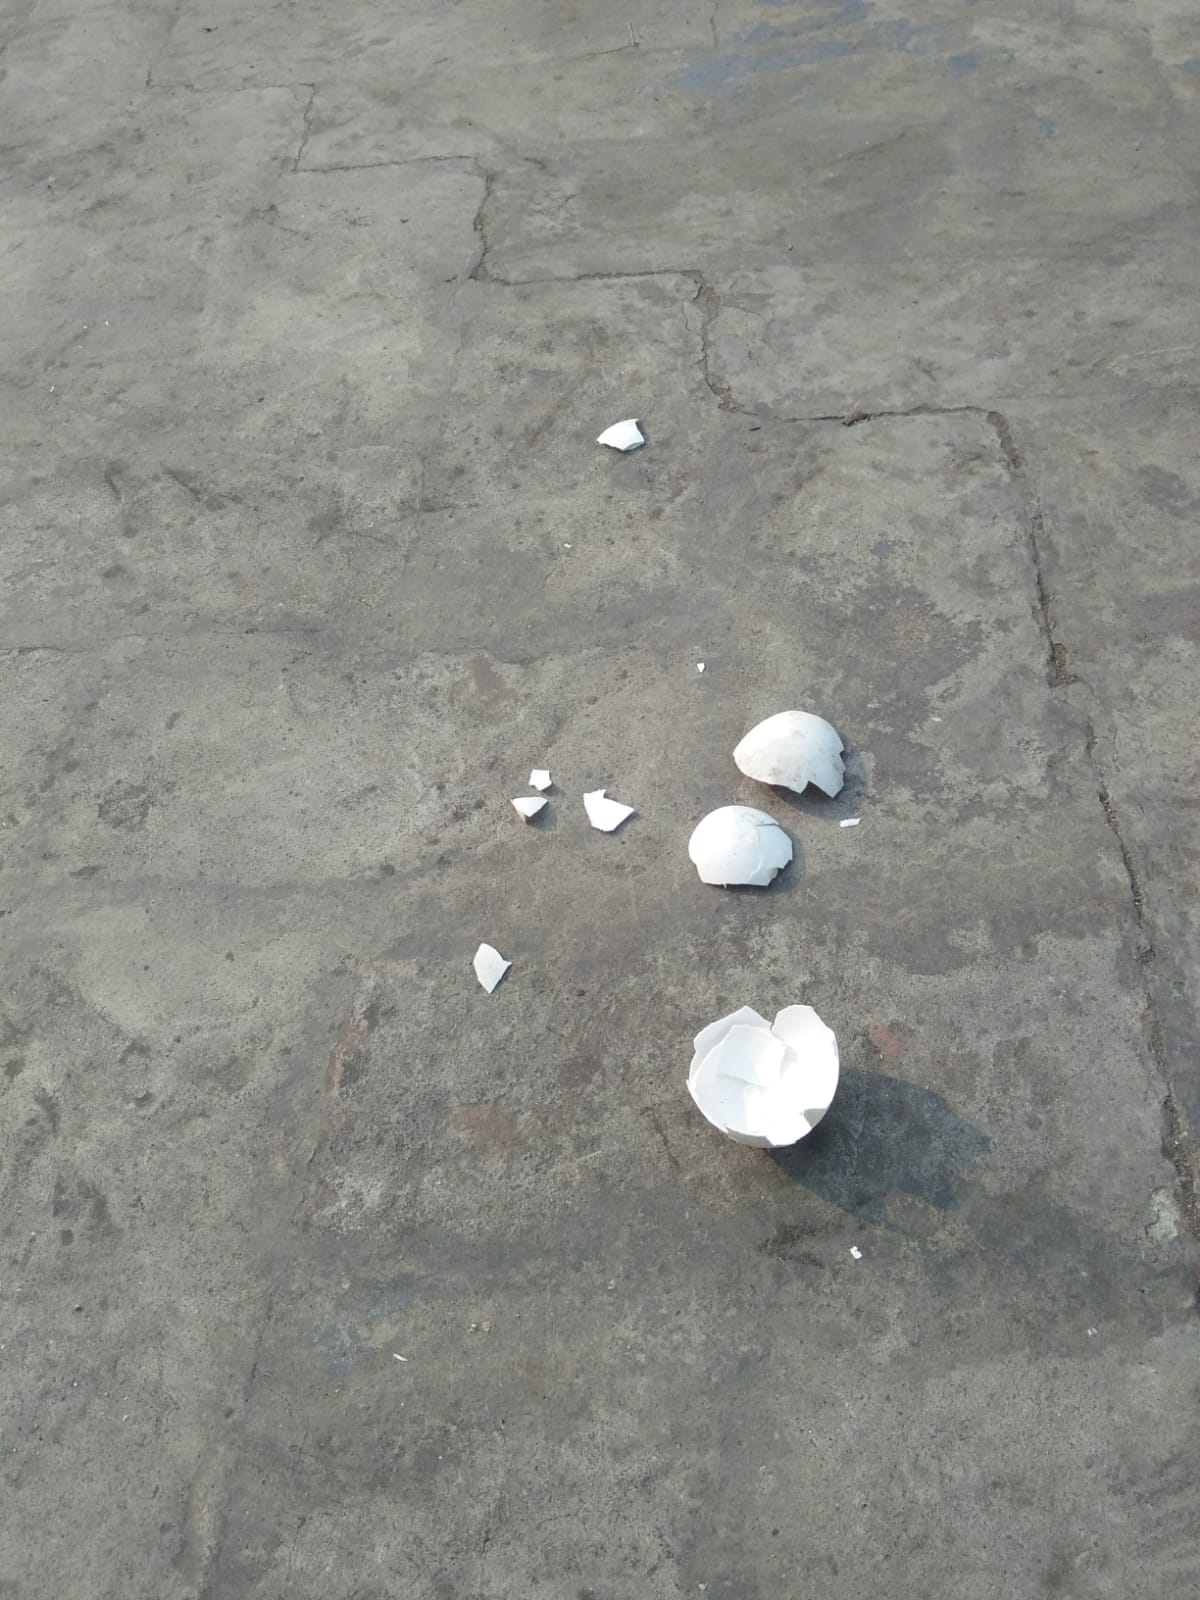
Label: eggshells